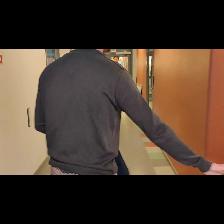
Label: Human